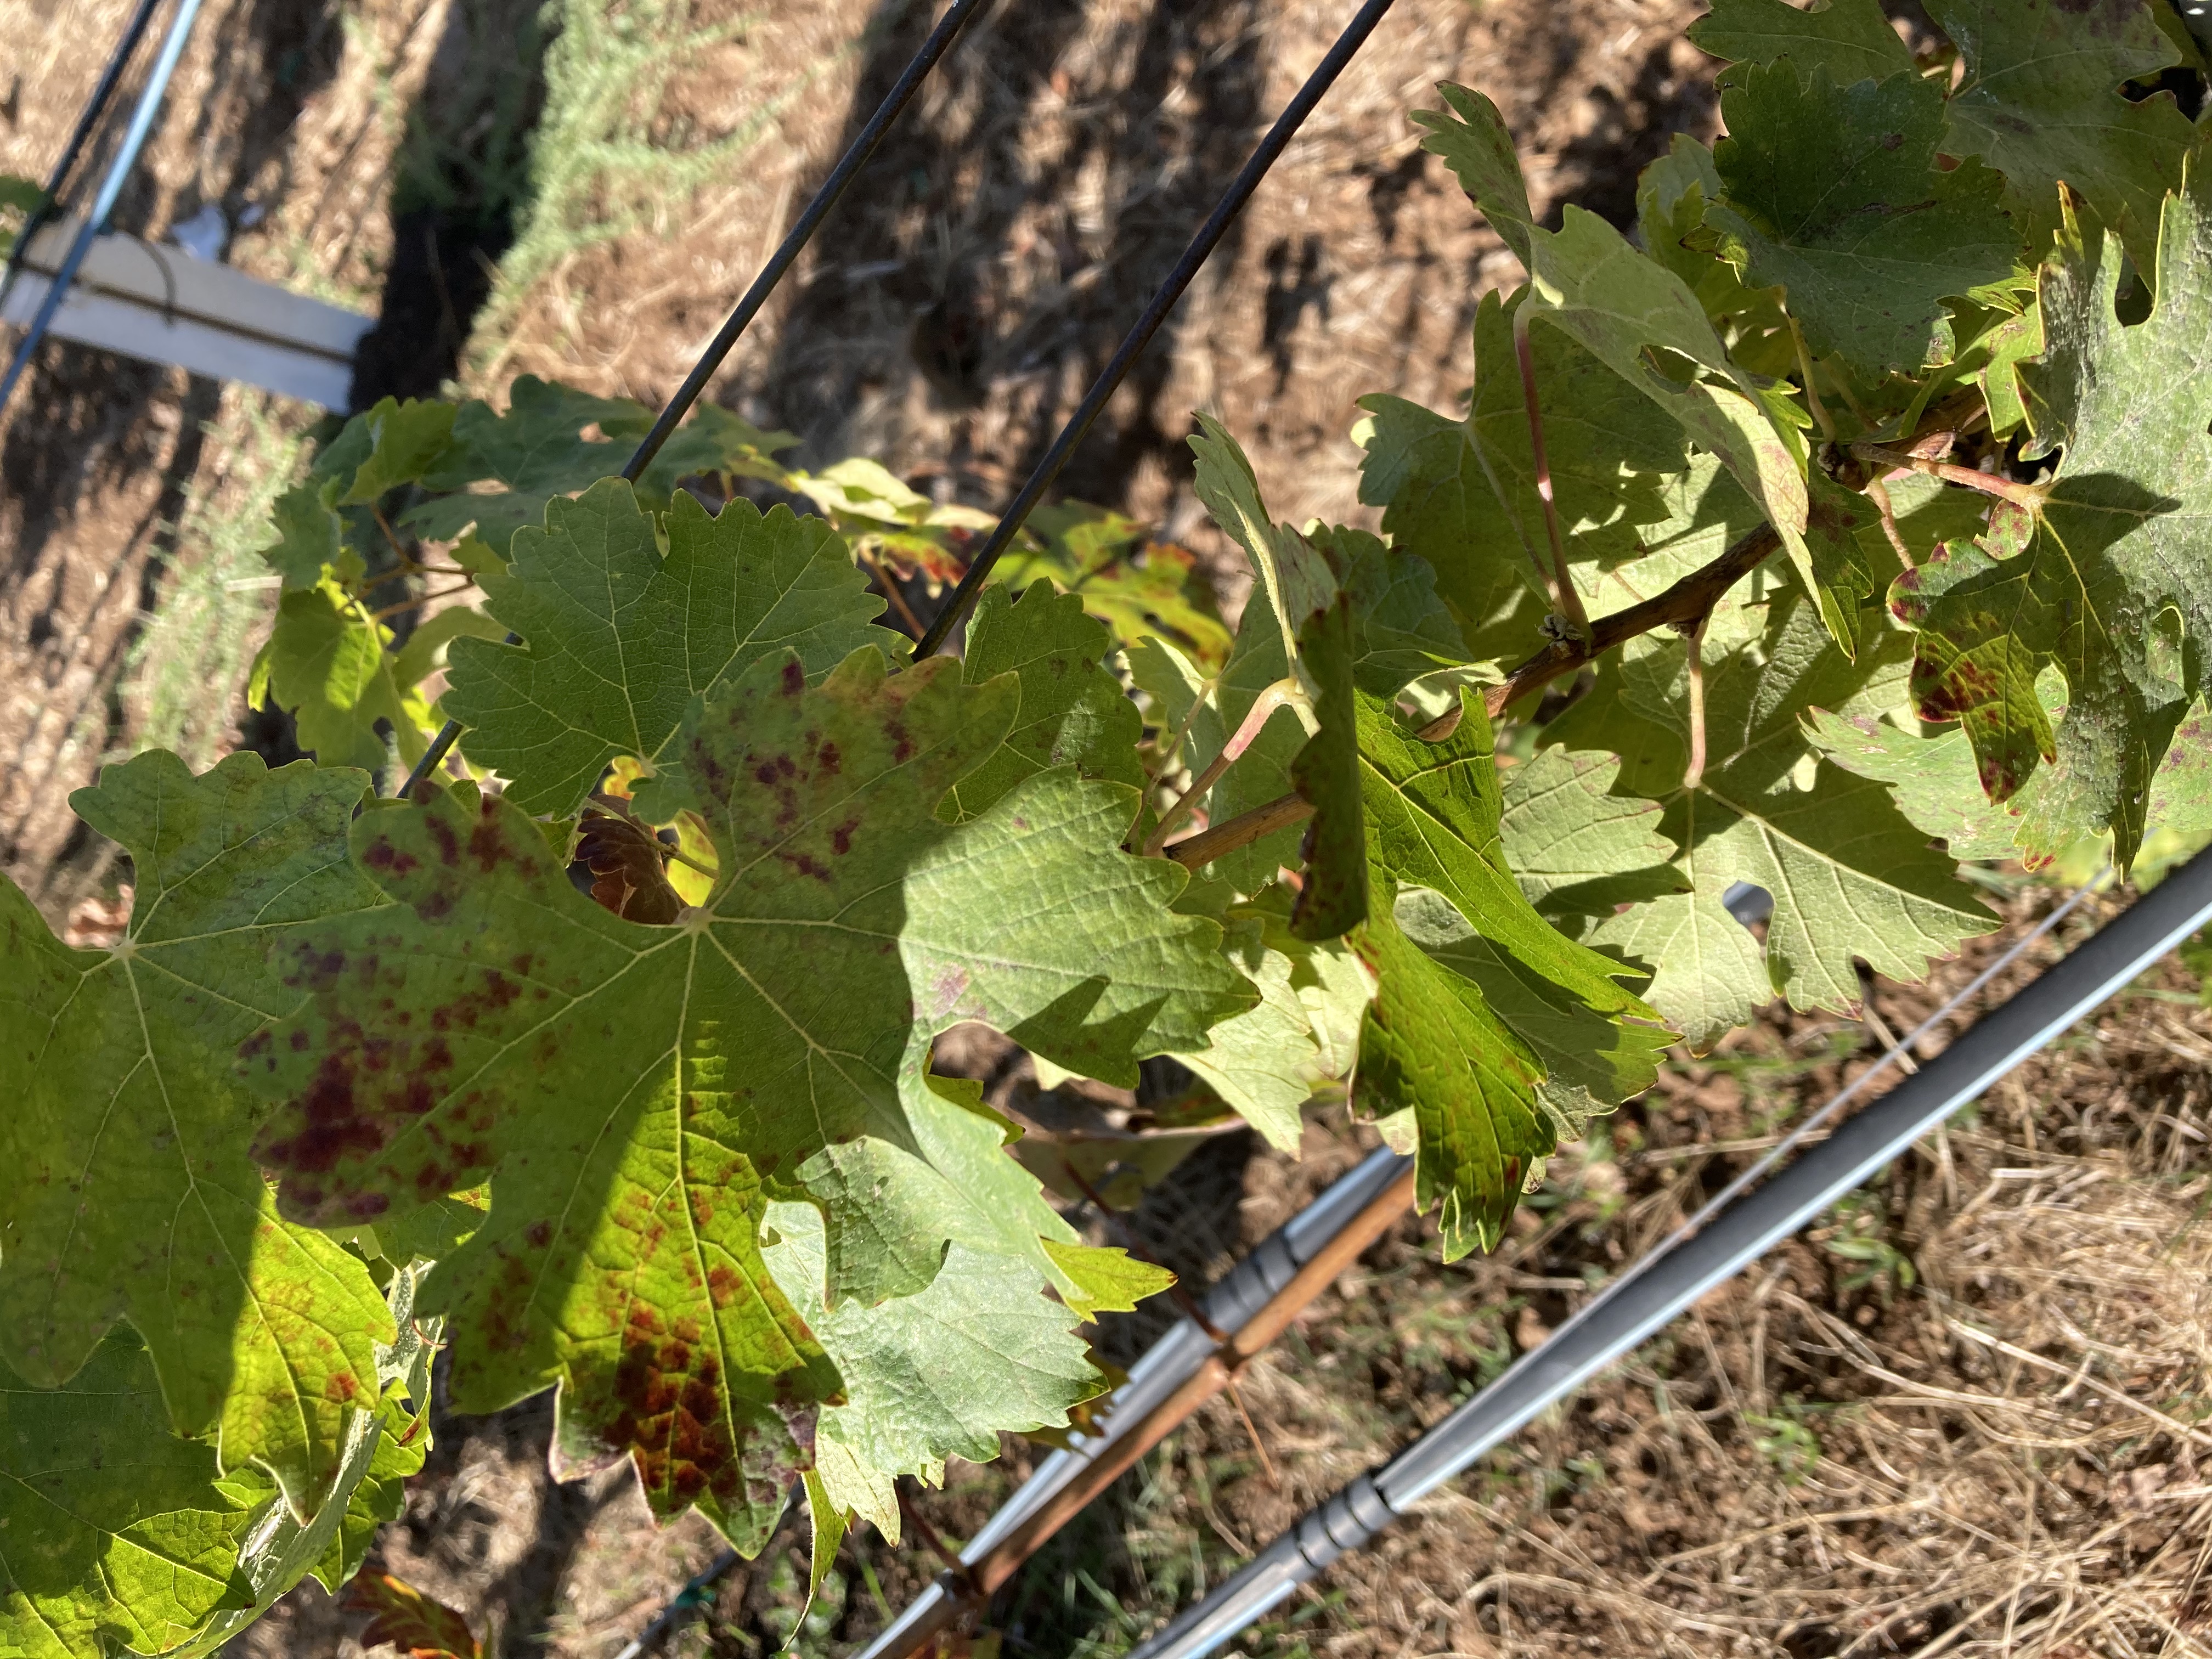
Label: Leafroll 3